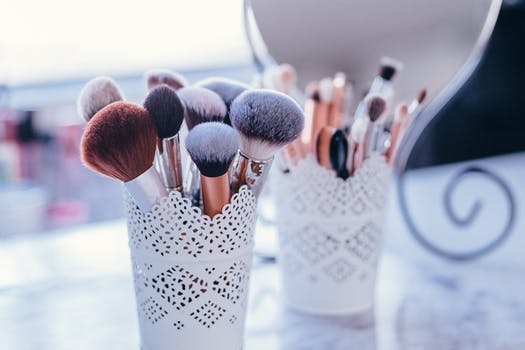
Label: No Watermark